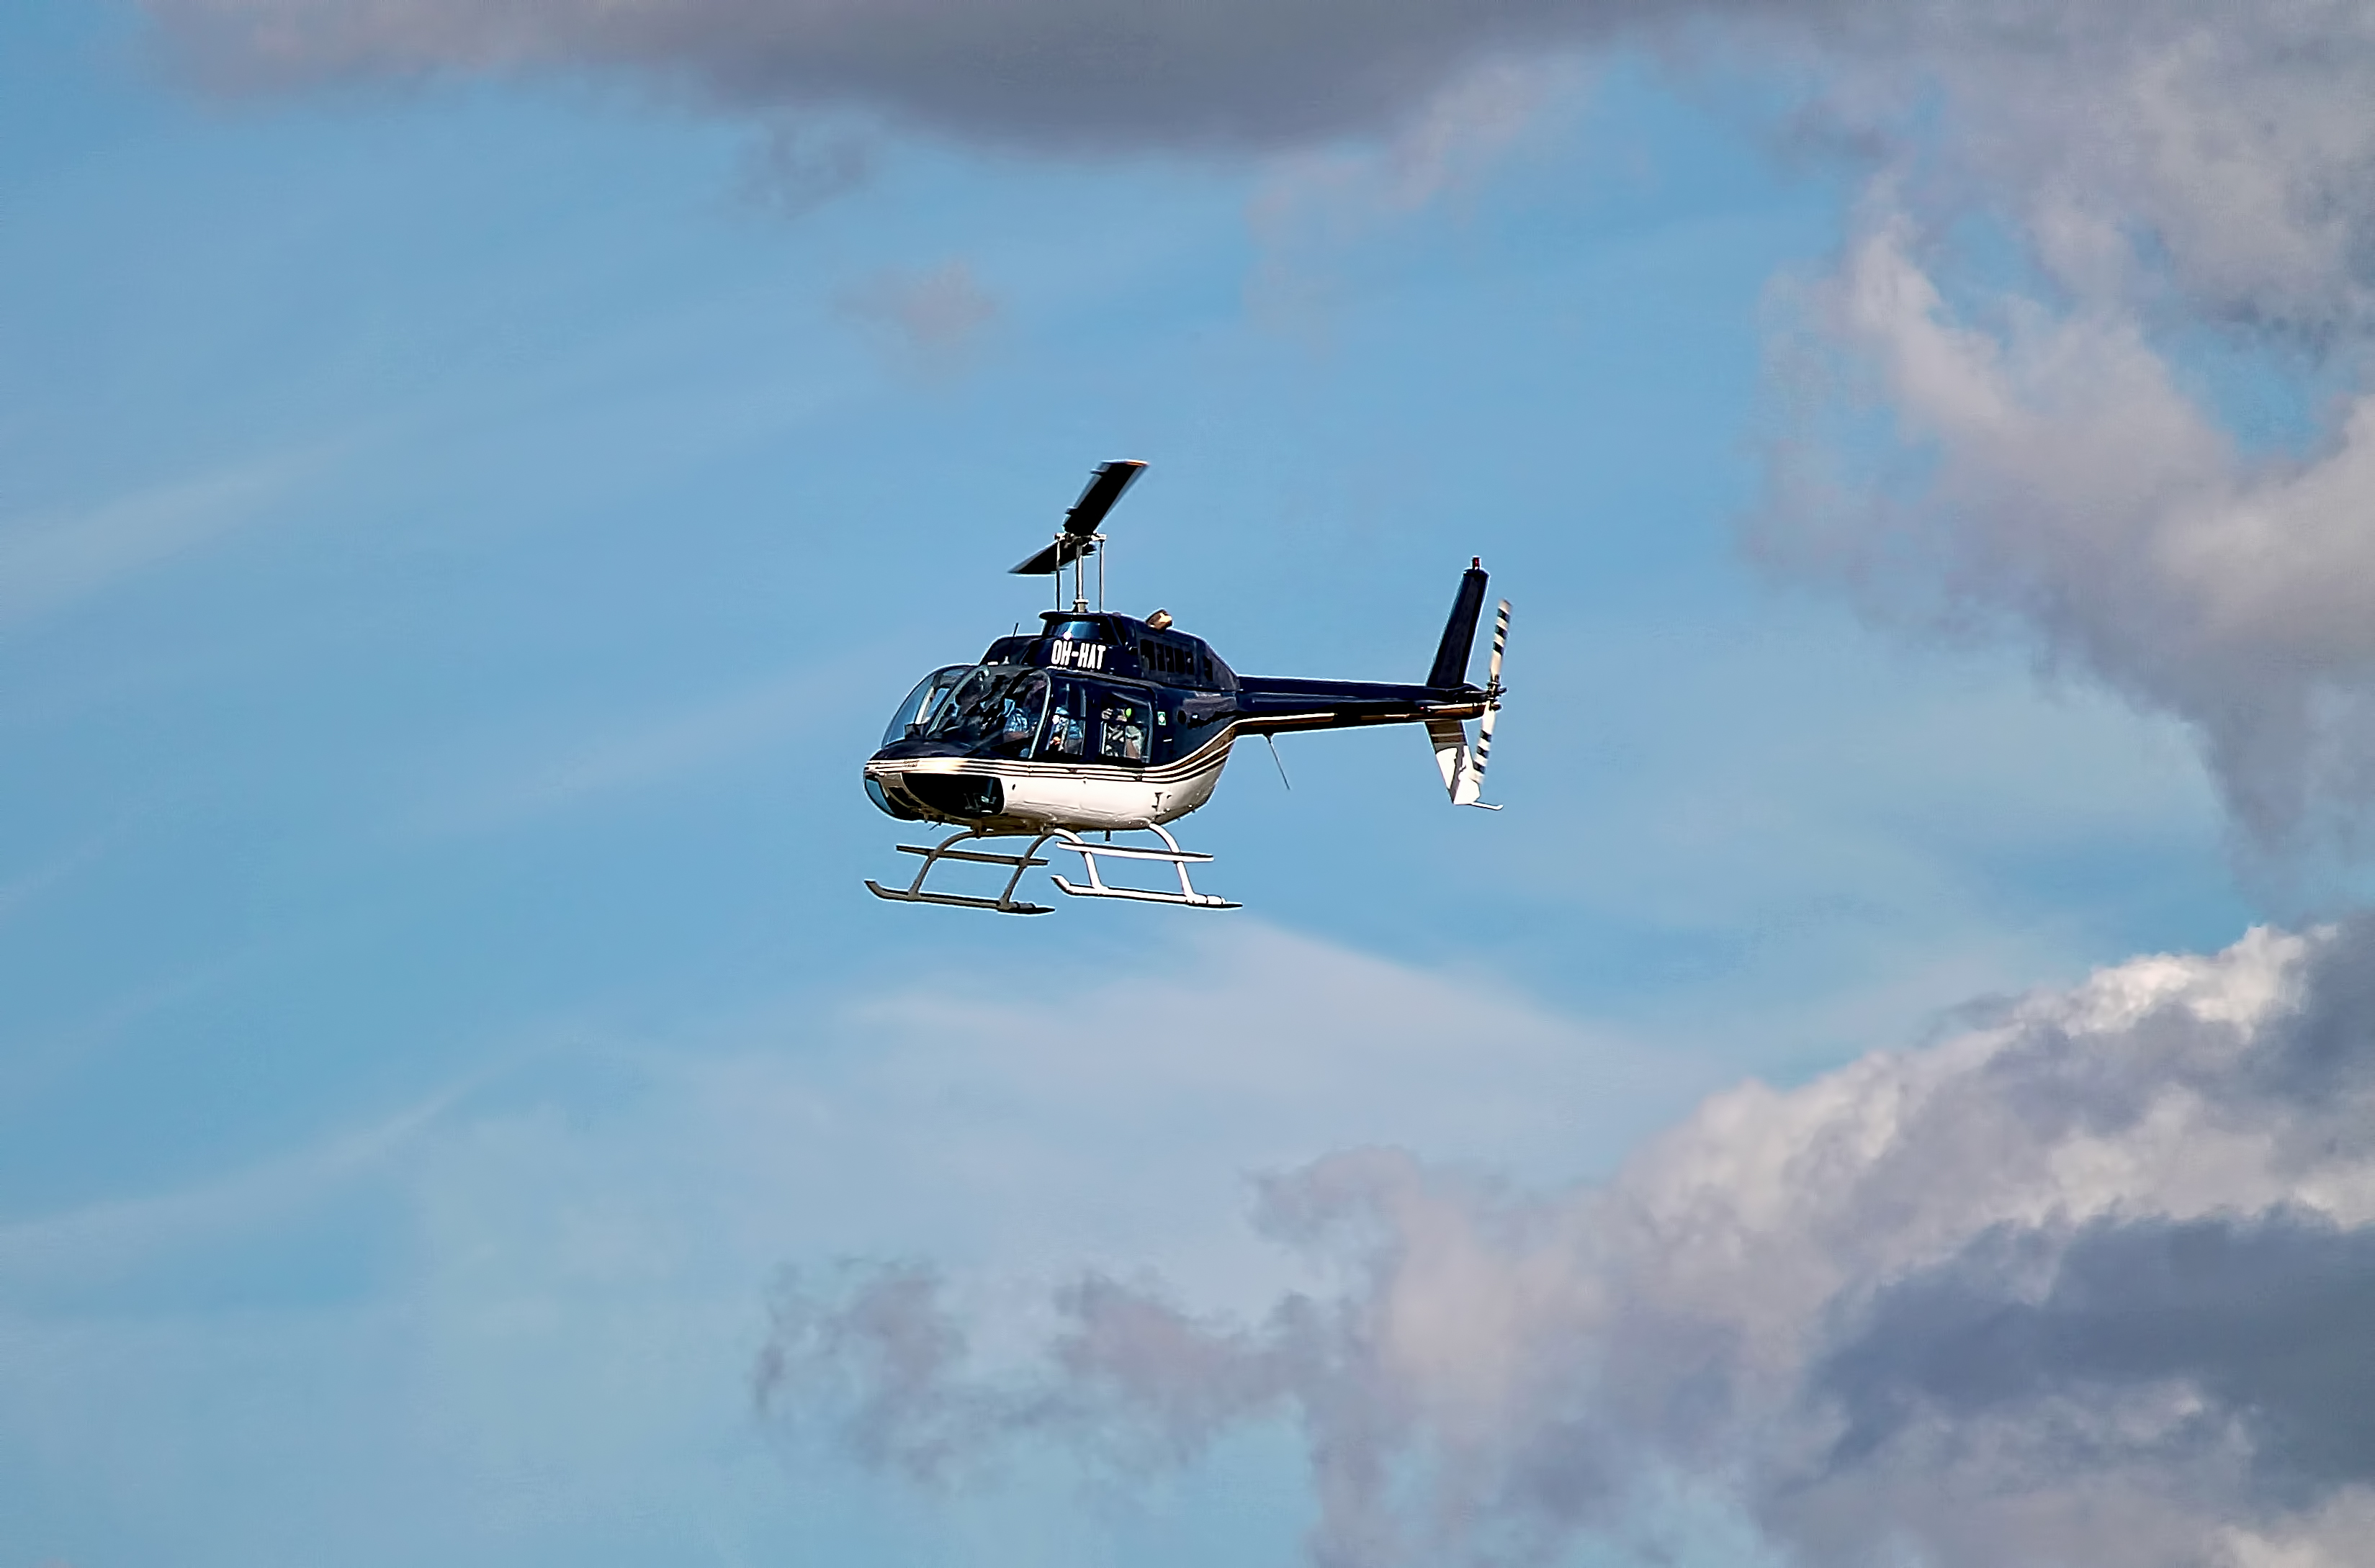
airport, aircraft, bell, vehicle, aviation, flight, helicopter, ii, finland, helsinki, airfield, 206, helsinkimalmi, malmi, rotorcraft, air show, air force, ab, agusta, jetranger, agustabell, 206b, jetrangerii, ab206b, ohhat, atmosphere of earth, helicopter rotor, military helicopter